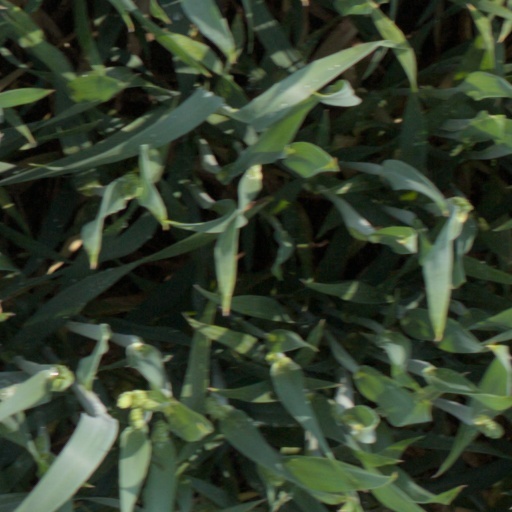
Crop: wheat